1890 House Museum

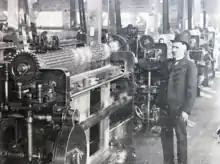
Chester Wickwire in the Wickwire Brothers Factory

In 1873, Chester Wickwire received a carpet loom in trade at his hardware store, which he adapted to weave wire instead. In the process, he discovered a cheaper method for manufacturing wire products, and after outgrowing their store on Main Street in Cortland, he and his brother, Theodore, opened their own factory, which they called the Wickwire Brothers Company. By 1883, they had become the second largest producer of wire goods in the United States, thanks in part to Chester's patents.